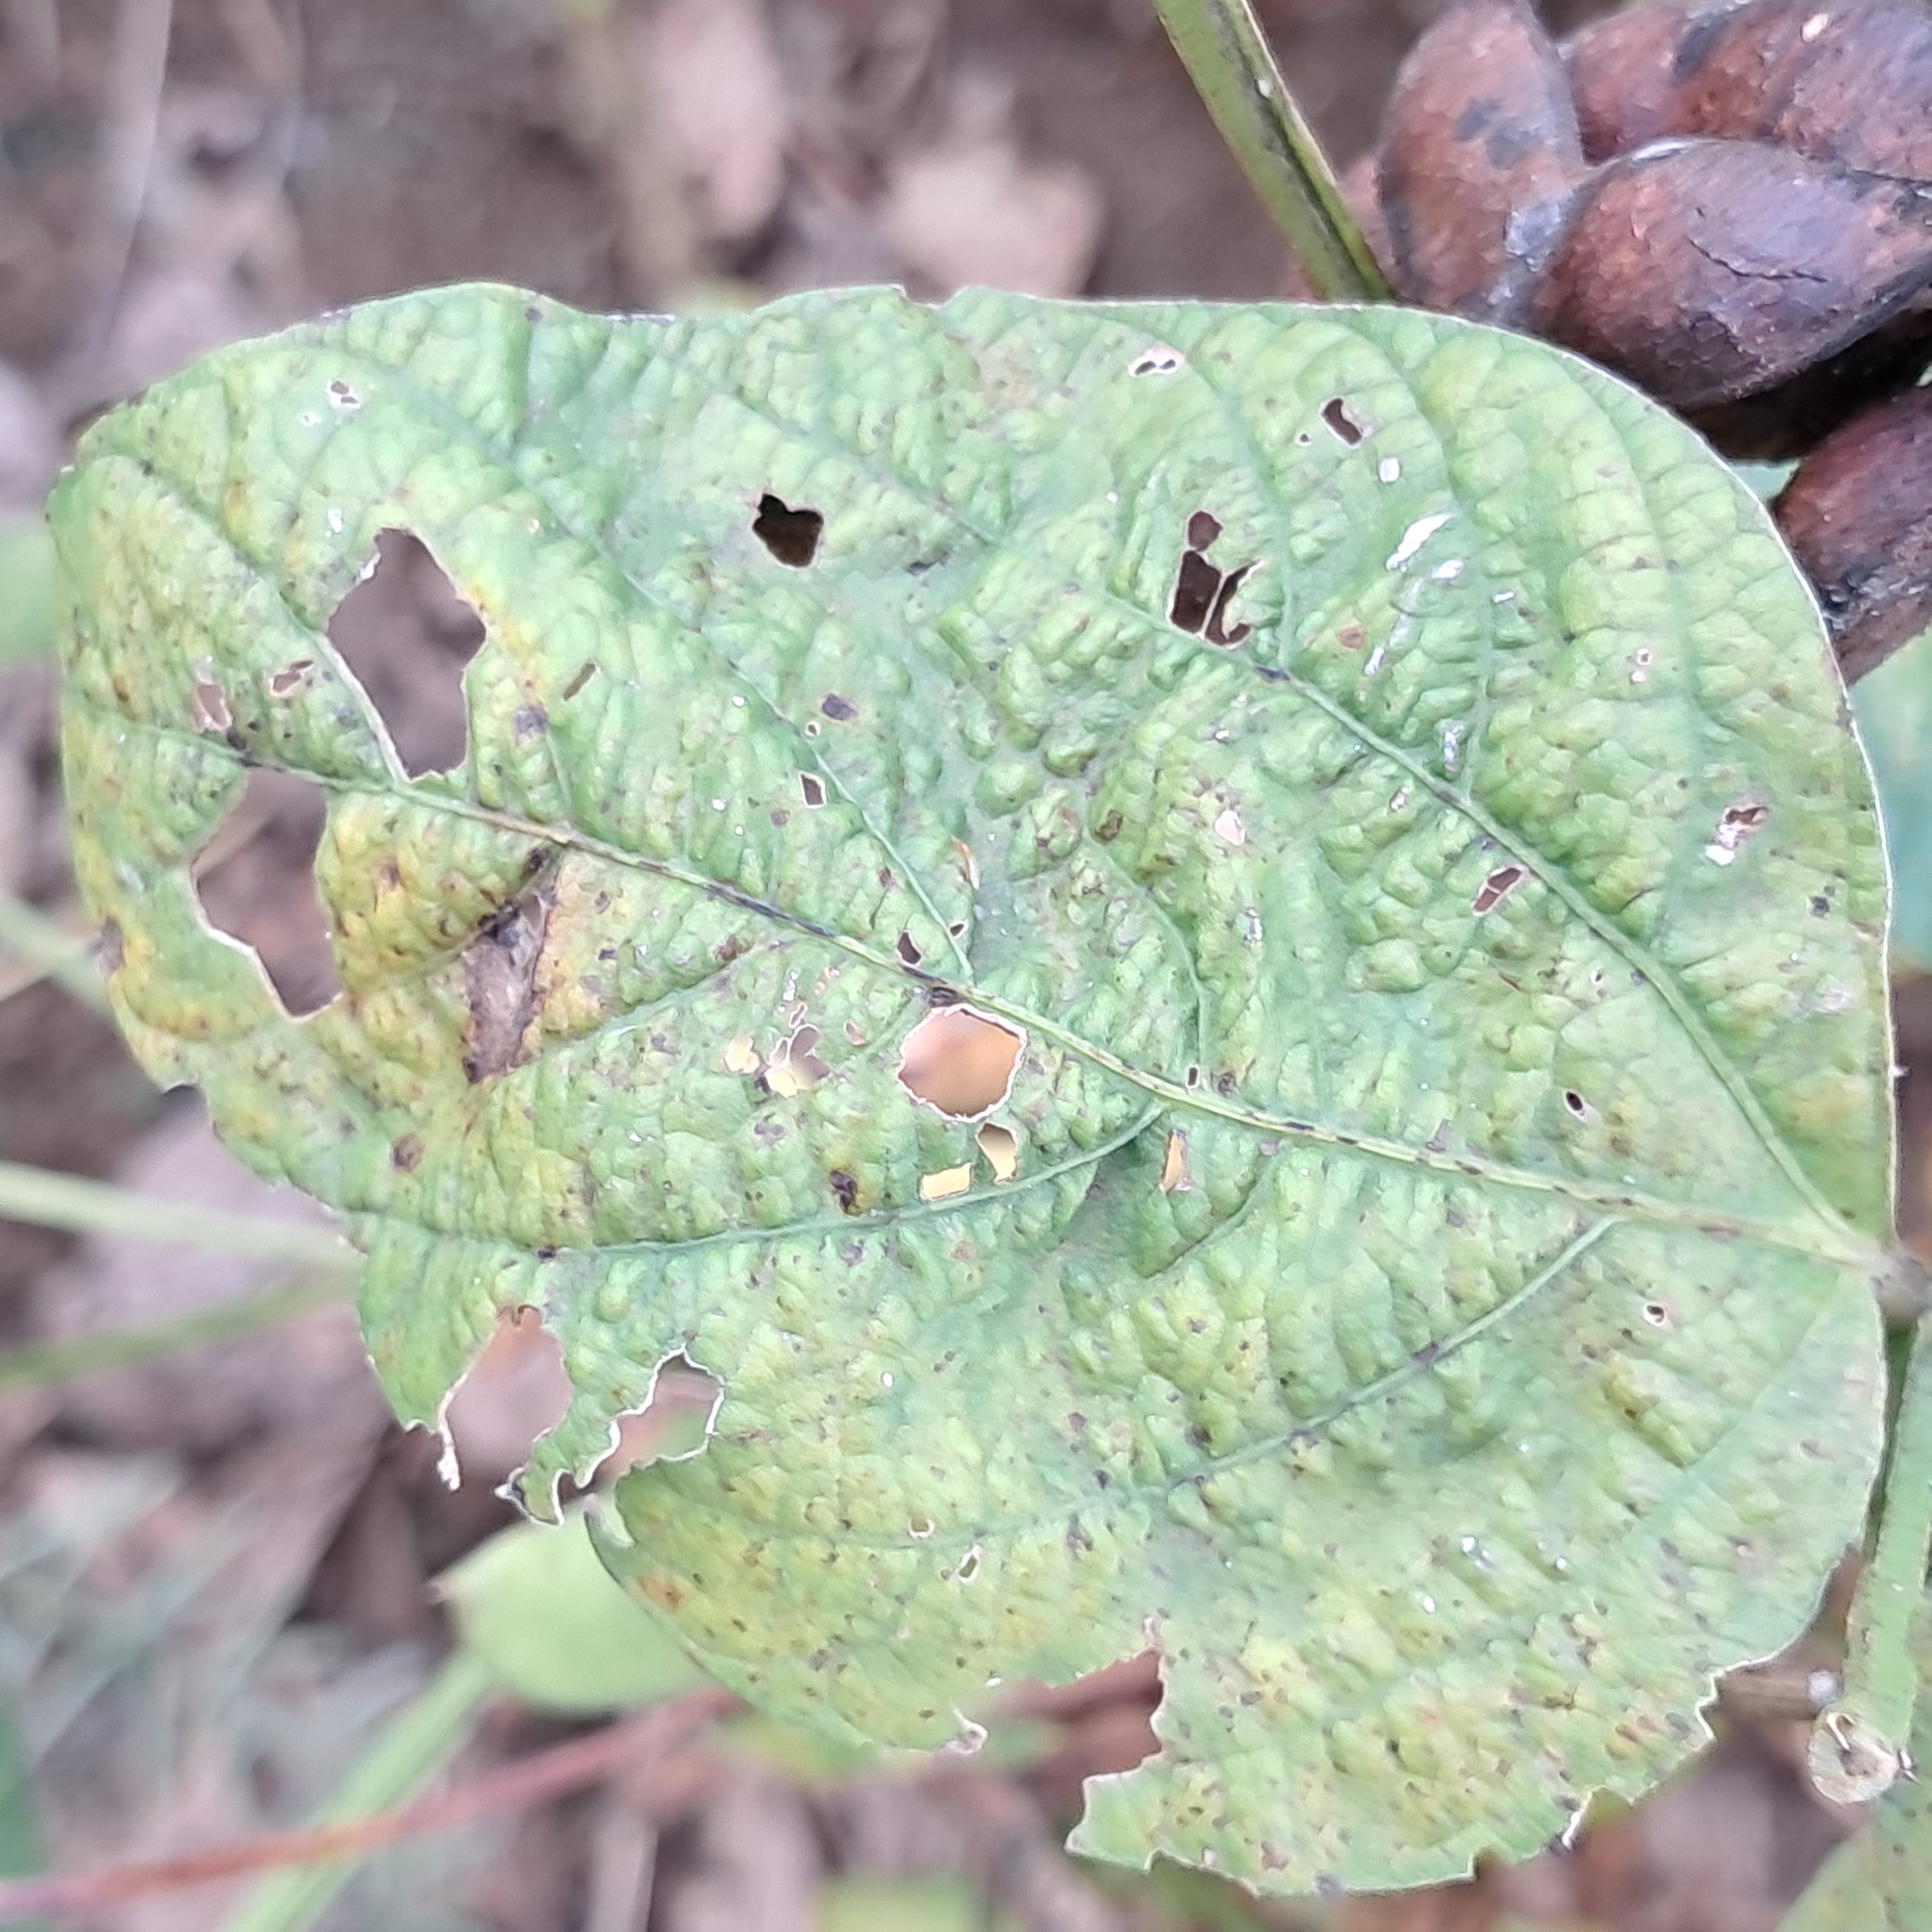
Label: Rust